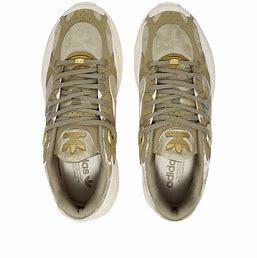
Brand: Adidas
Model: Astir